Temperance Hall (Dedham, Massachusetts)

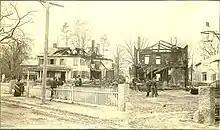
Temperance Hall after the 1891 fire.

The Temperance Hall Association, which was part of the temperance movement that opposed alcohol, extended the second floor by building an addition propped up by stilts that extended into the back yard. The hall was rented out to a great number of organizations. Among the groups using the hall were ventriloquists, magicians, a painted panorama entitled "The Burning of Moscow," a glassblowing exhibition, a demonstration of a model volcano called "The Eruption of Vesuvius," plays, concerts, including one by the Mendelssohn String Quartet, lectures, fundraisers, debates, bell ringers, and marching sessions by a para-military drill club. Among the speakers who took the podium there were Theodore Parker, Oliver Wendell Holmes, Frederick Douglass, Horace Mann, Father Matthew, and Abraham Lincoln.